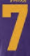
Number: 7